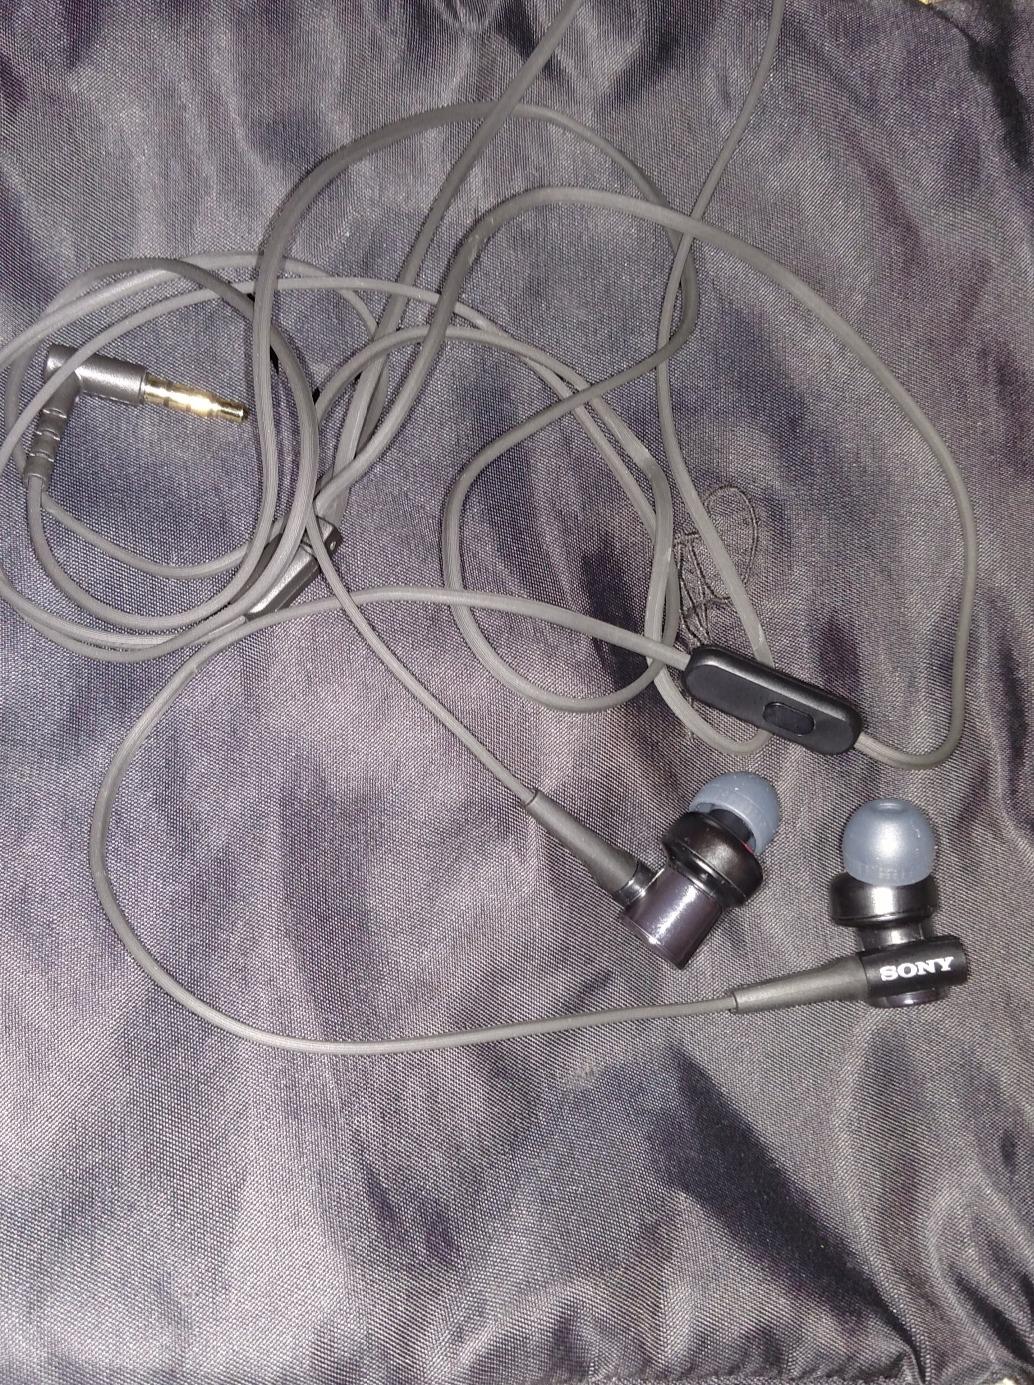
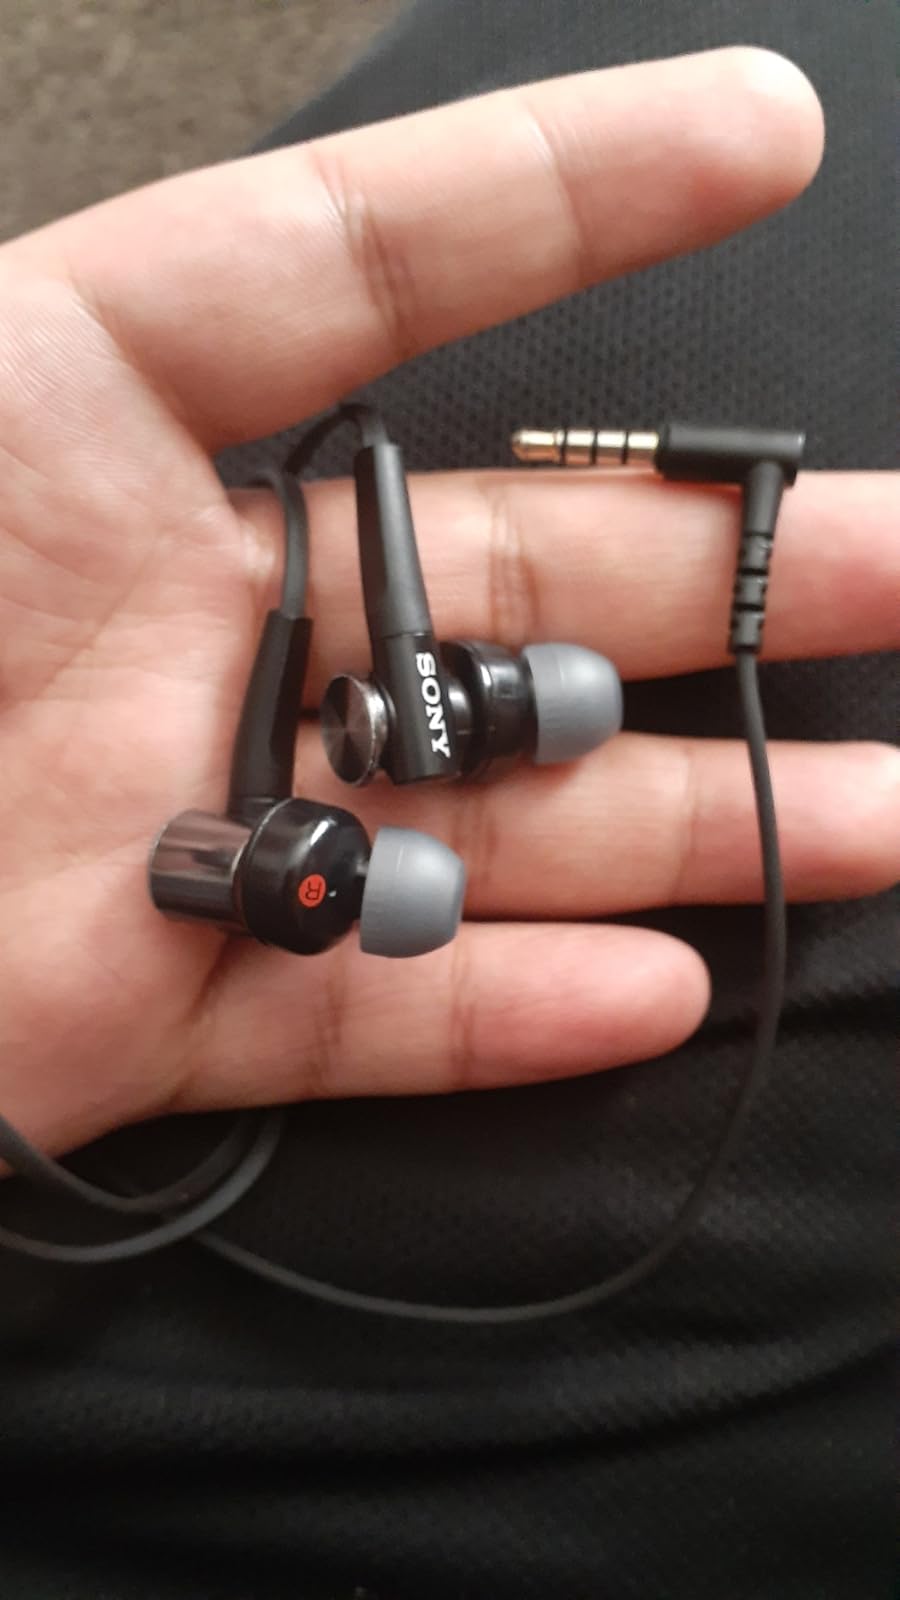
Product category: headphones
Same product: yes